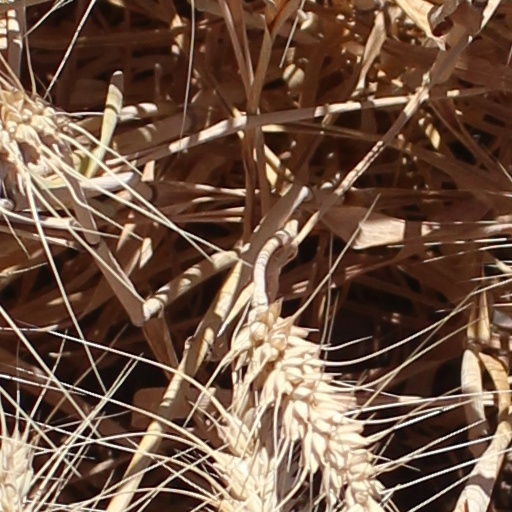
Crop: wheat